Brian McDermott (footballer)

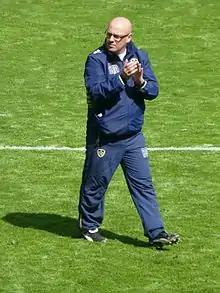
McDermott as manager of Leeds United in 2014

Brian James McDermott (born 8 April 1961) is a former professional football player and coach.